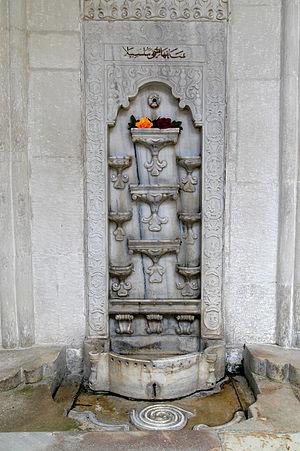
Bakhtchissaraï ou Bakhtchyssaraï est une ville de la Crimée ; c'est le chef-lieu du raïon de Bakhtchyssaraï. Son nom vient du turc « Palais des Jardins ». Sa population s'élevait à 26 482 habitants en 2013.